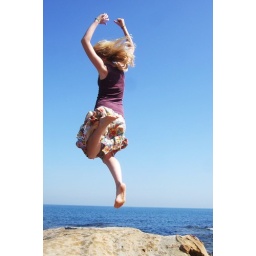
actually she was just jumping up...the water was too shallow and rocky below